Rio de Janeiro

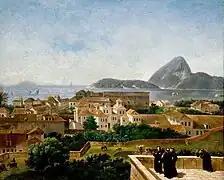
"View of the bay and the entry of the city of Rio as seen from the terrace of the convent of Santo Antônio", by Nicolas-Antoine Taunay (1816)

The kingdom's capital was transferred to the city, which, thus, became the only European capital outside of Europe. As there was no physical space or urban structure to accommodate hundreds of noblemen who arrived suddenly, many inhabitants were simply evicted from their homes. In the first decade, several educational establishments were created, such as the Military Academy, the Royal School of Sciences, Arts and Crafts and the Imperial Academy of Fine Arts, as well as the National Library of Brazil – with the largest collection in Latin America – and The Botanical Garden. The first printed newspaper in Brazil, the , came into circulation during this period. When Brazil was elevated to Kingdom in 1815, it became the capital of the United Kingdom of Portugal, Brazil and the Algarves until the return of the Portuguese Royal Family to Lisbon in 1821, but remained as capital of the Kingdom of Brazil.